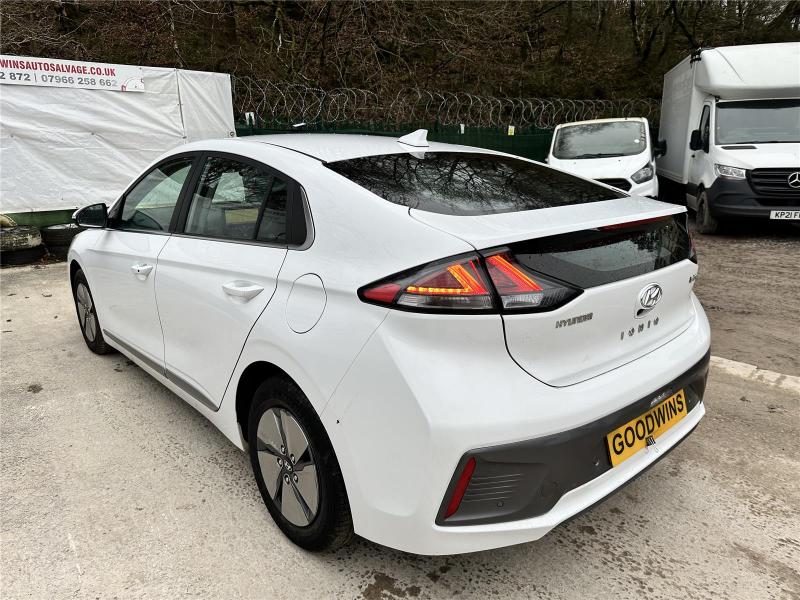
Aucun dommage détecté.
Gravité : aucun